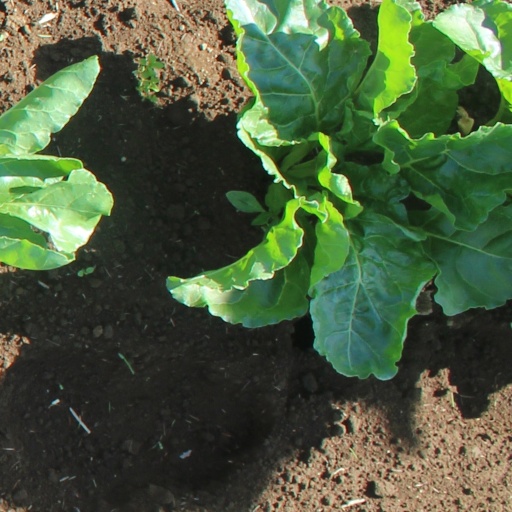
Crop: sugar beet